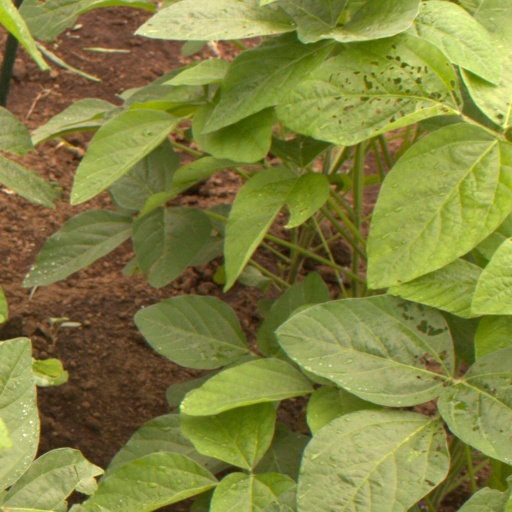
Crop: soybean